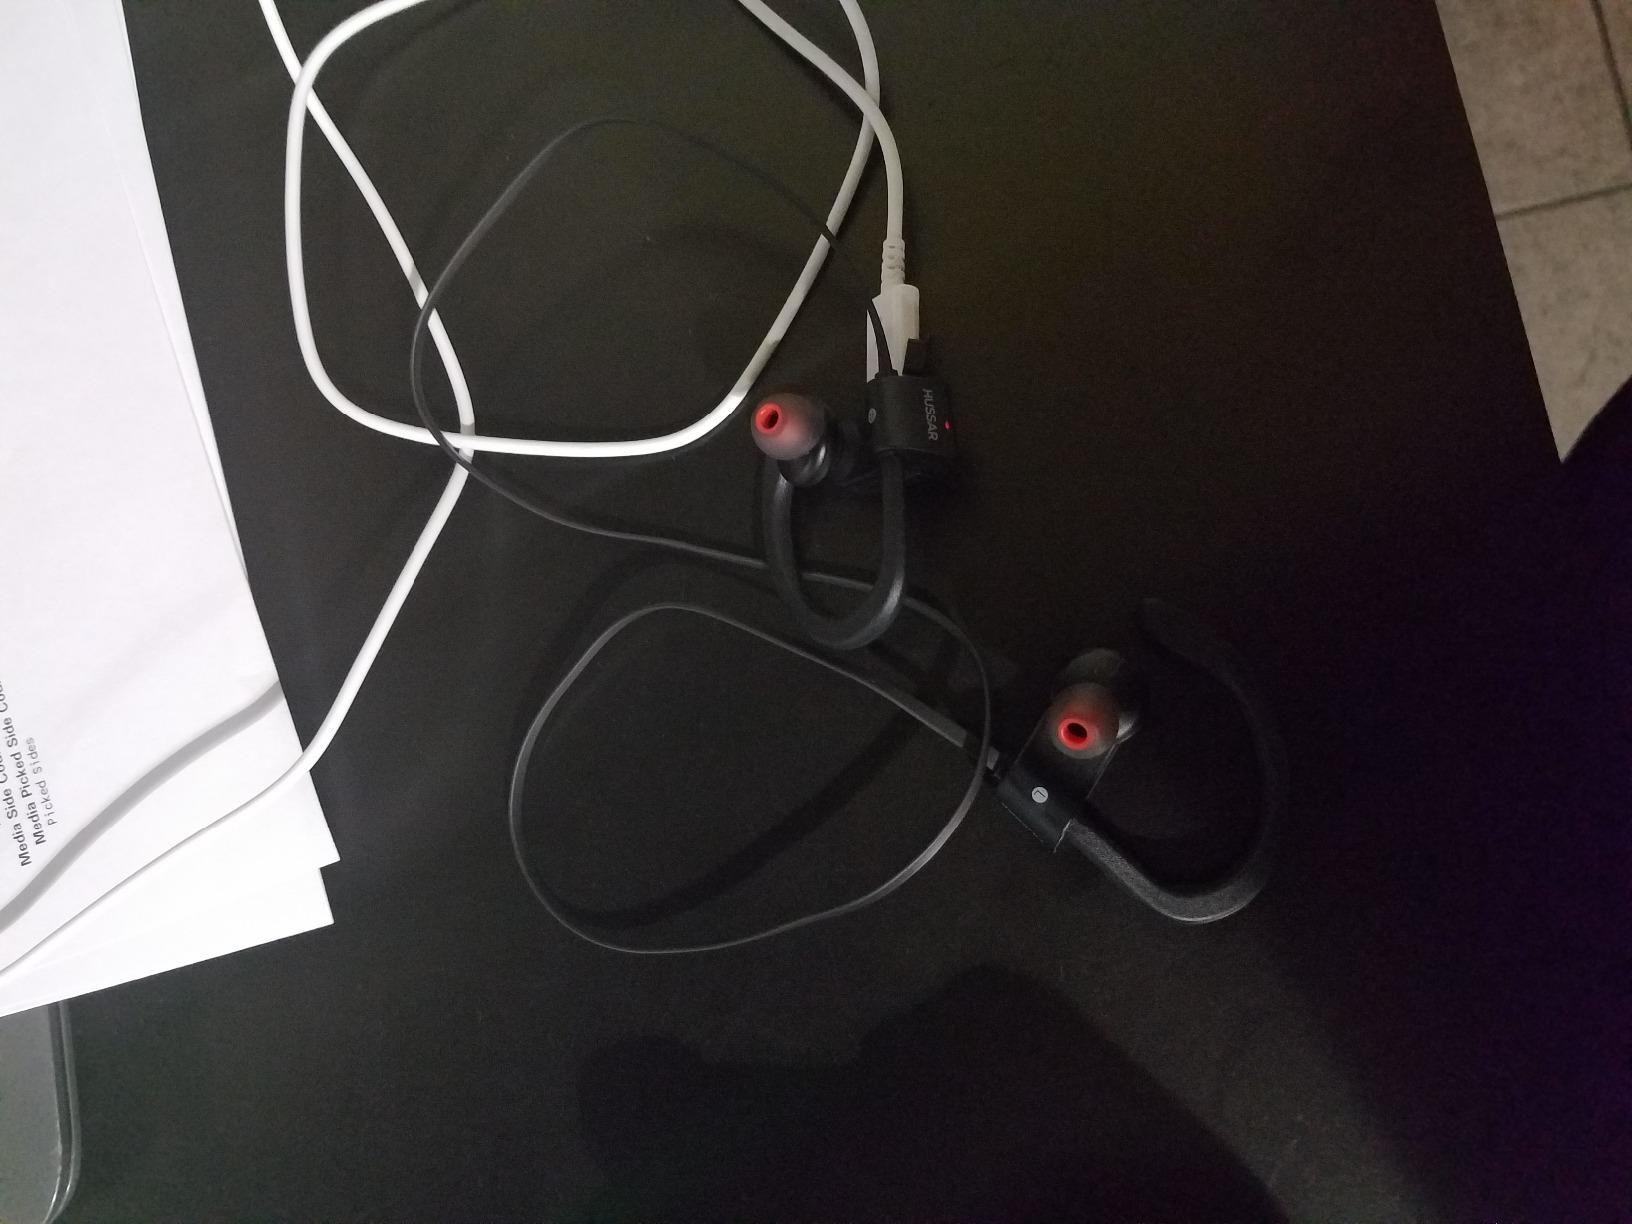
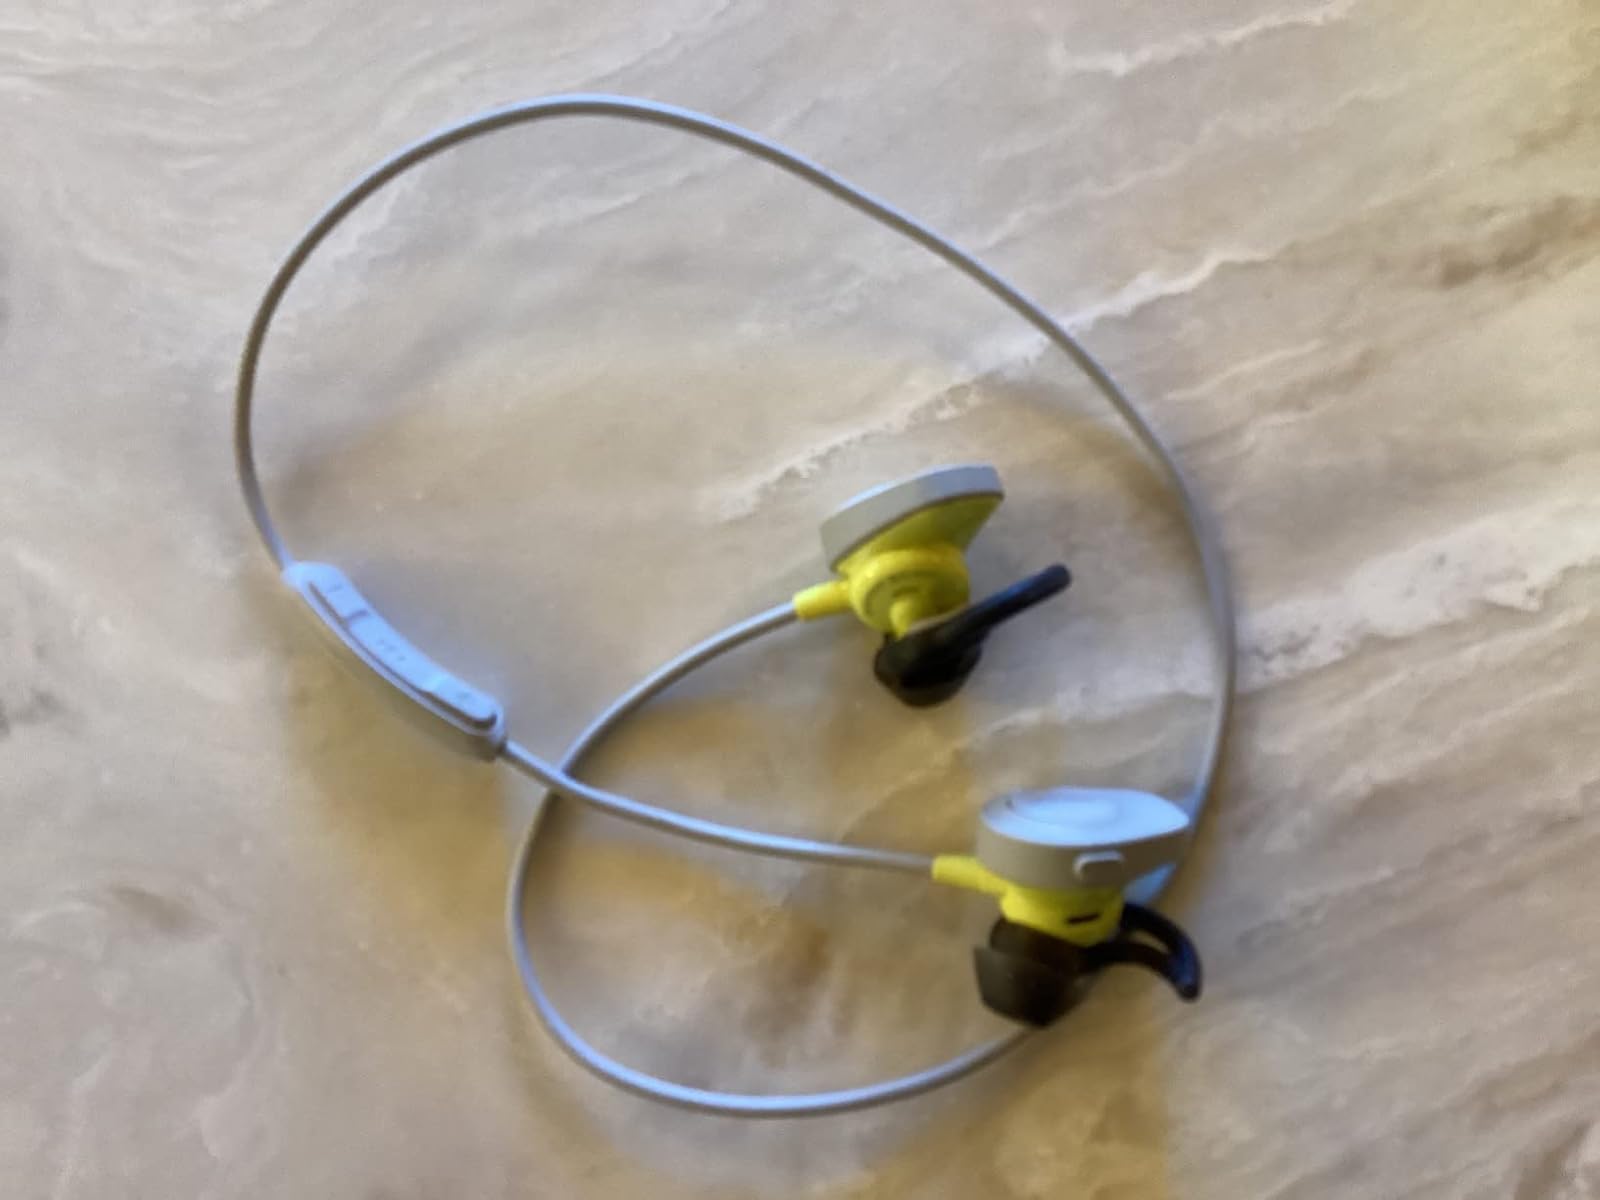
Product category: headphones
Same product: no